Flight suit

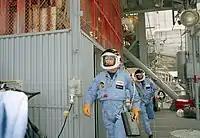
Astronauts Richard O. Covey (front) and Joe H. Engle rush from the Discovery during emergency launch-mode egress training at Kennedy Space Center.

The current flight suit that is standard for most air forces and navies is made of Nomex, a fabric made from spun aramid that is lightweight and fire-resistant. The flame-retardant capabilities of this material make it ideal for protecting aviators in case of a fire. The suit is often green or desert tan in color, with multiple pockets for specific pieces of gear (such as a clear plastic pocket on the thigh intended to house a map of the aircraft's planned flight path), but color, style, and cut vary greatly from country to country. The current model flight suit for the US military is the CWU 27/P and is available in sage green and desert tan. Commercial flight suits for civilian flying are also available, and are frequently used by helicopter crew (including non-pilots such as flight engineers, paramedics, and nurses), aerobatic pilots, and others who desire a practical "uniform".